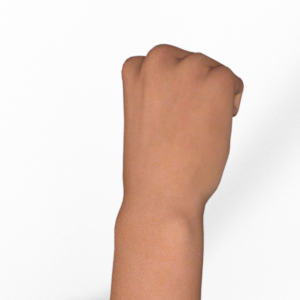
Label: rock